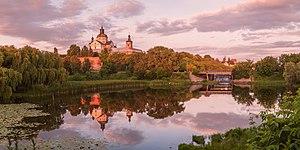
Berdytchiv ou Berditchev est une ville de l'oblast de Jytomyr, en Ukraine. Sa population s'élevait à 76 229 habitants en 2018.